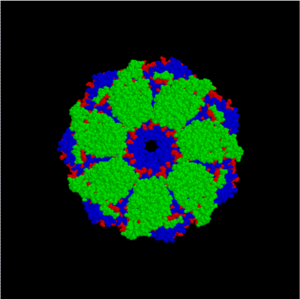
La protéine GroEL appartient à la famille des chaperonines des molécules chaperonnes, et se trouve chez un grand nombre de bactéries. Elle est nécessaire pour le repliement efficace de nombreuses protéines. Afin de fonctionner efficacement, GroEL requiert le complexe protéique couvercle associé GroES. Chez les eukaryotes, les protéines Hsp60 et Hsp10 sont structurellement et fonctionnellement presque identiques à GroEL et GroES, respectivement.